Albano Laziale

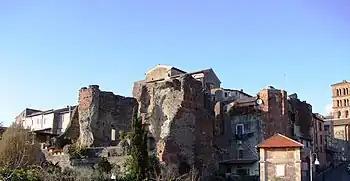
The ancient Roman baths of Cellomaio in Albano.

Albano is located in the area in which, according to the legend, Aeneas's son, Ascanius, founded Alba Longa. Today the coat of arms of Albano still sports the white (Latin: Alba) boar dreamed of by Ascanius before the founding of the city. Alba Longa was one of the main cities of the Latins and, again according to the legend, the birthplace of Romulus and Remus, the mythical founders of Rome.